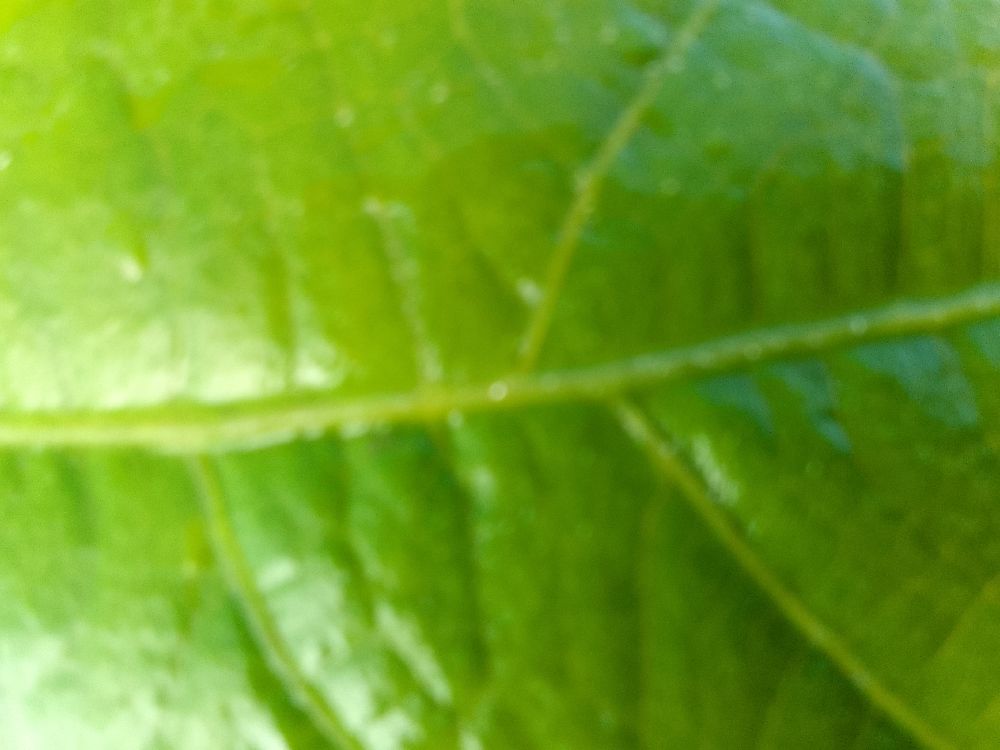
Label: healthy